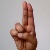
The image shows a hand gesture representing the letter 'U' in Indian Sign Language.